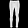
Label: Trouser